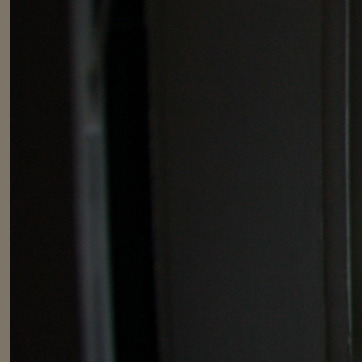
Material: painted